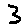
Label: 3